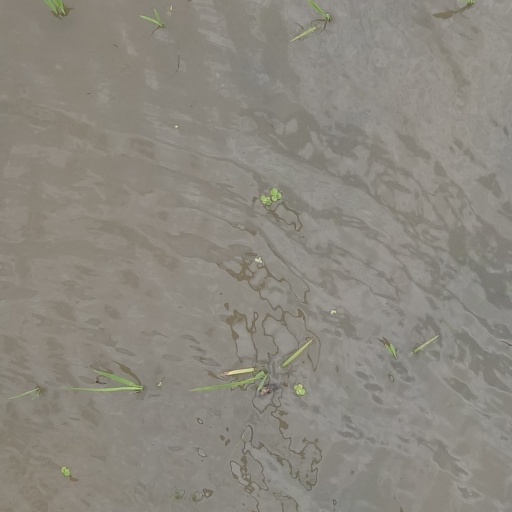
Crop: rice